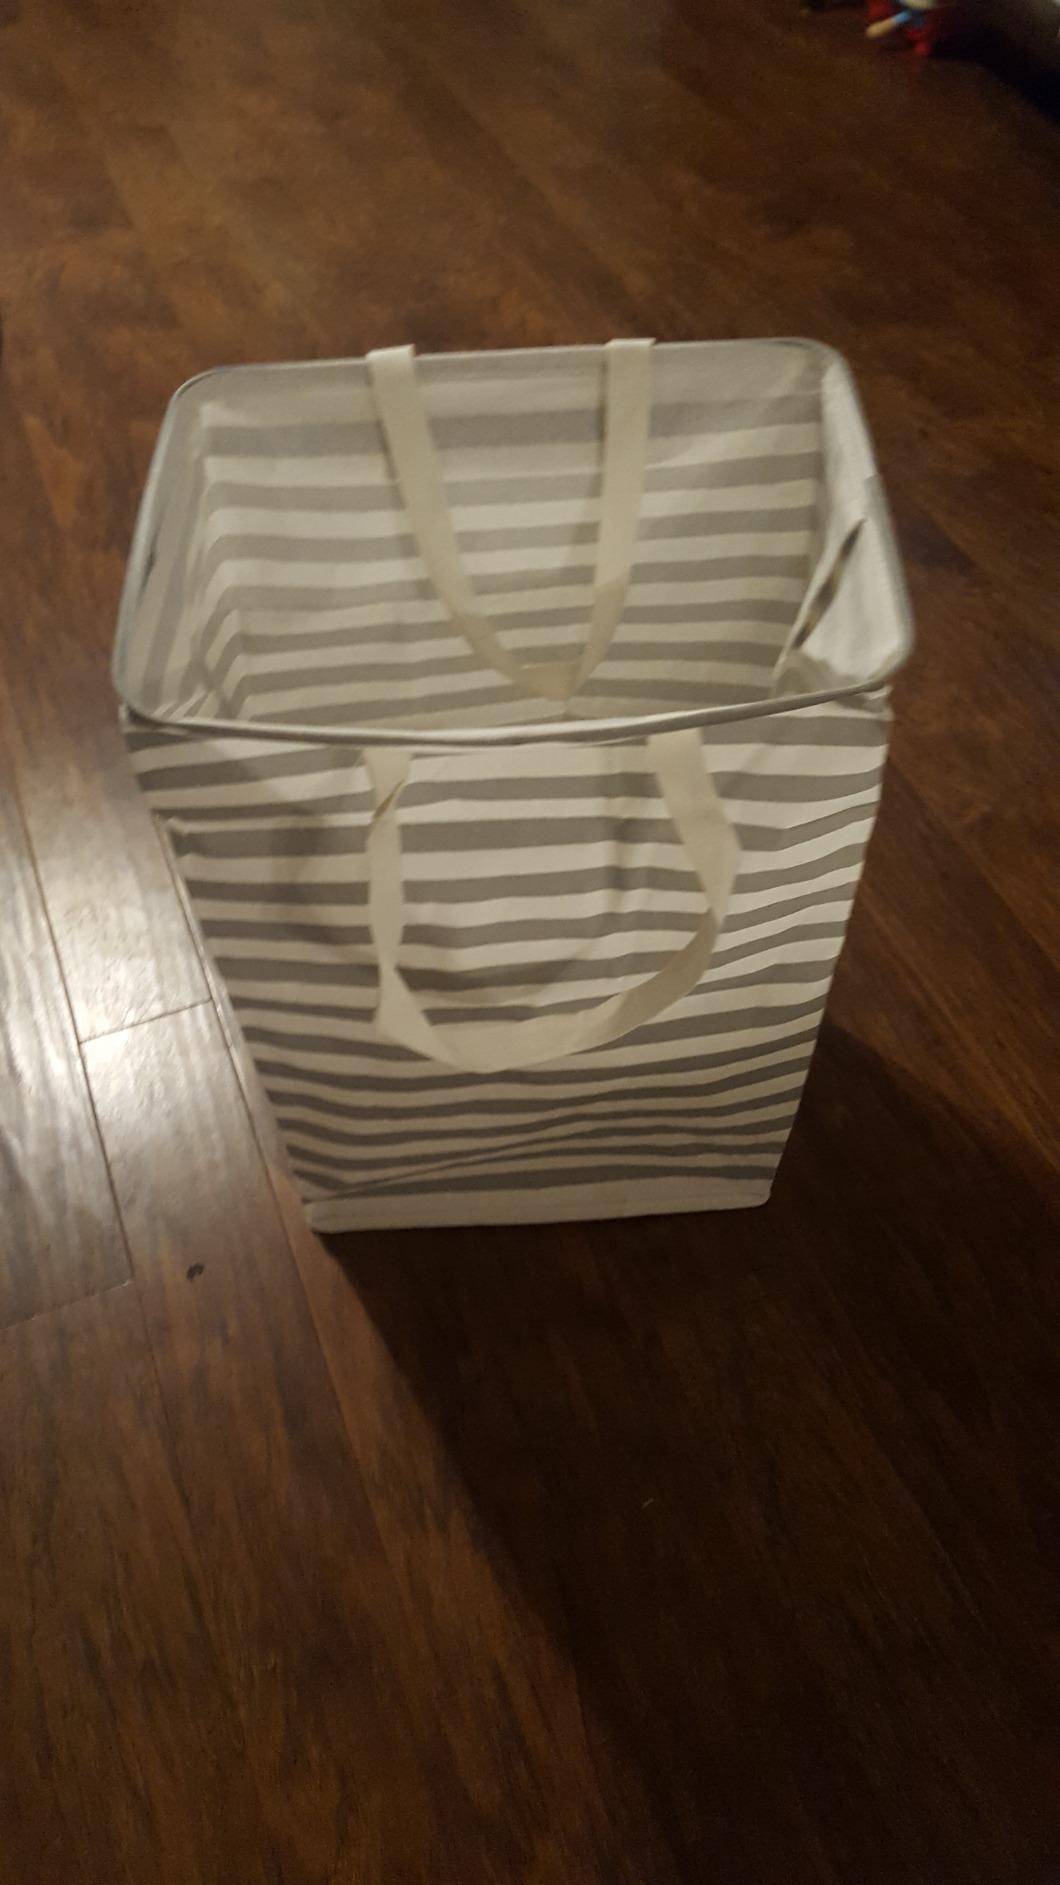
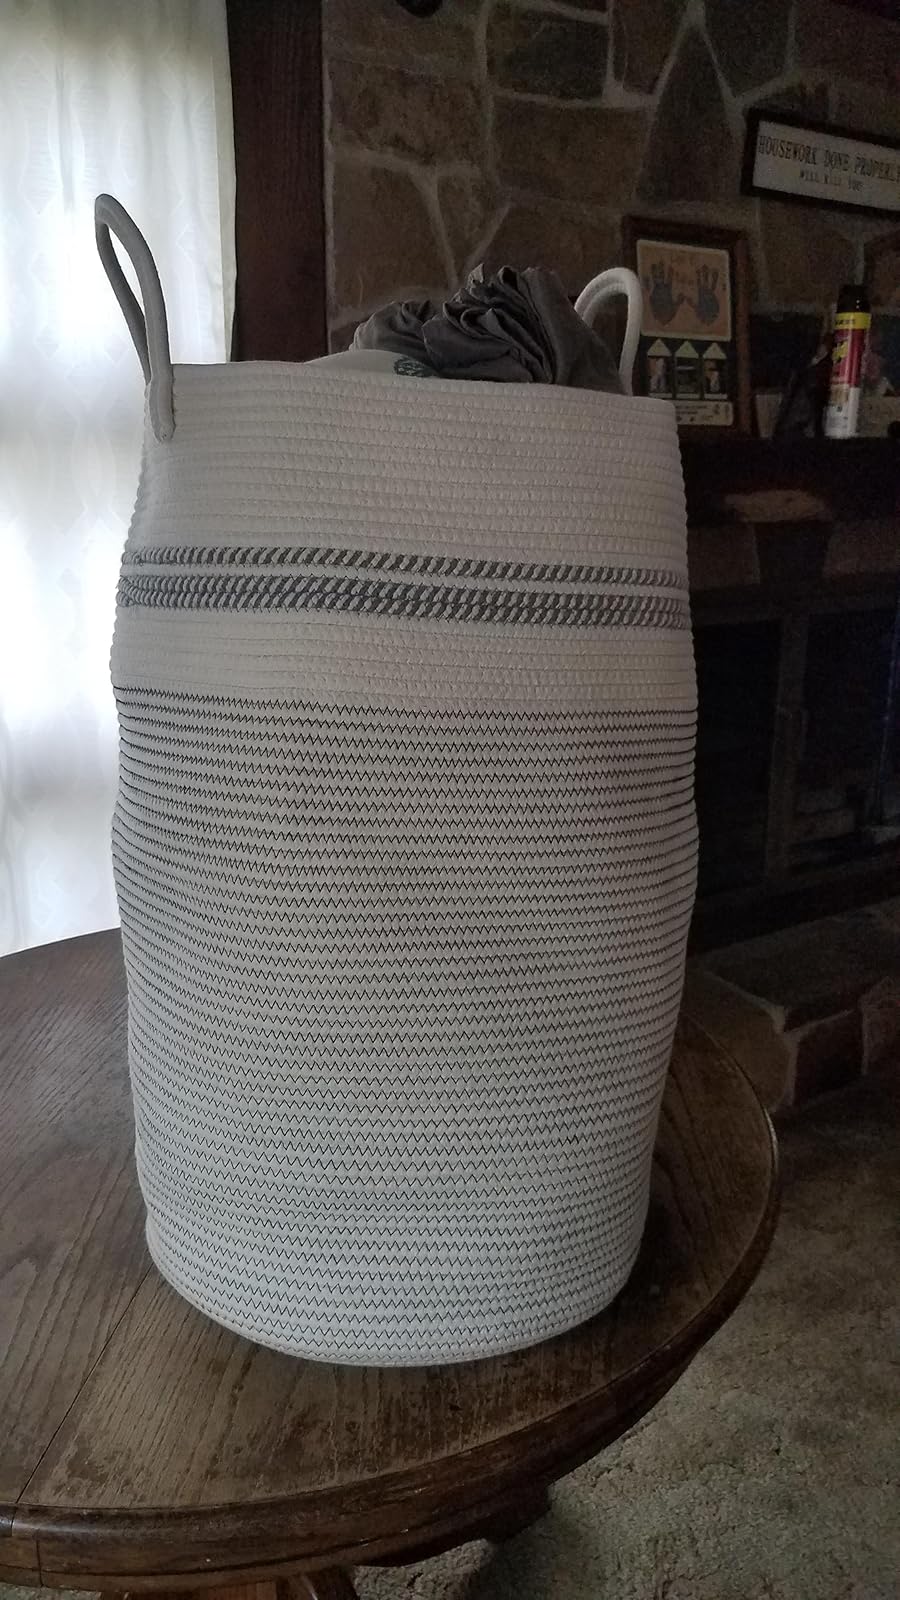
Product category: items_hamper
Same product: no